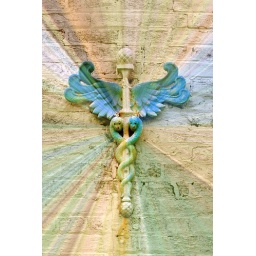
In front of a horse farm on a back road around the Columbus, NJ area.